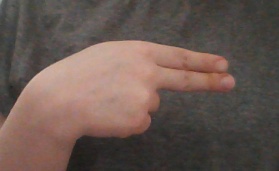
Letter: ain